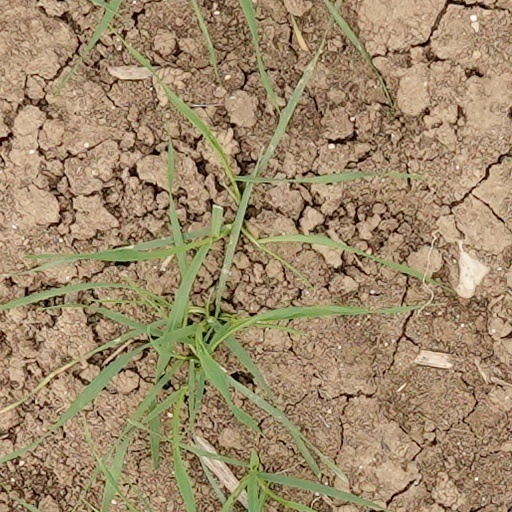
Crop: wheat